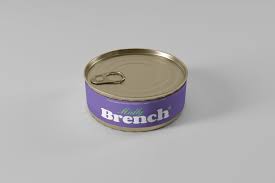
Waste category: metal